Syndicate Sadists

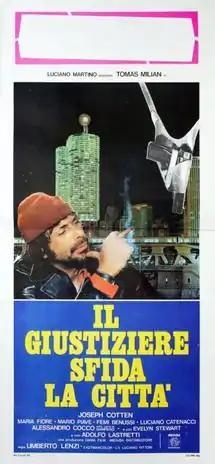

Syndicate Sadists (or ""The Executioner Challenges the City""), also released under the titles Rambo's Revenge and Final Payment, is a 1975 "poliziotteschi" film directed by Umberto Lenzi. It stars Joseph Cotten and Tomas Milian.